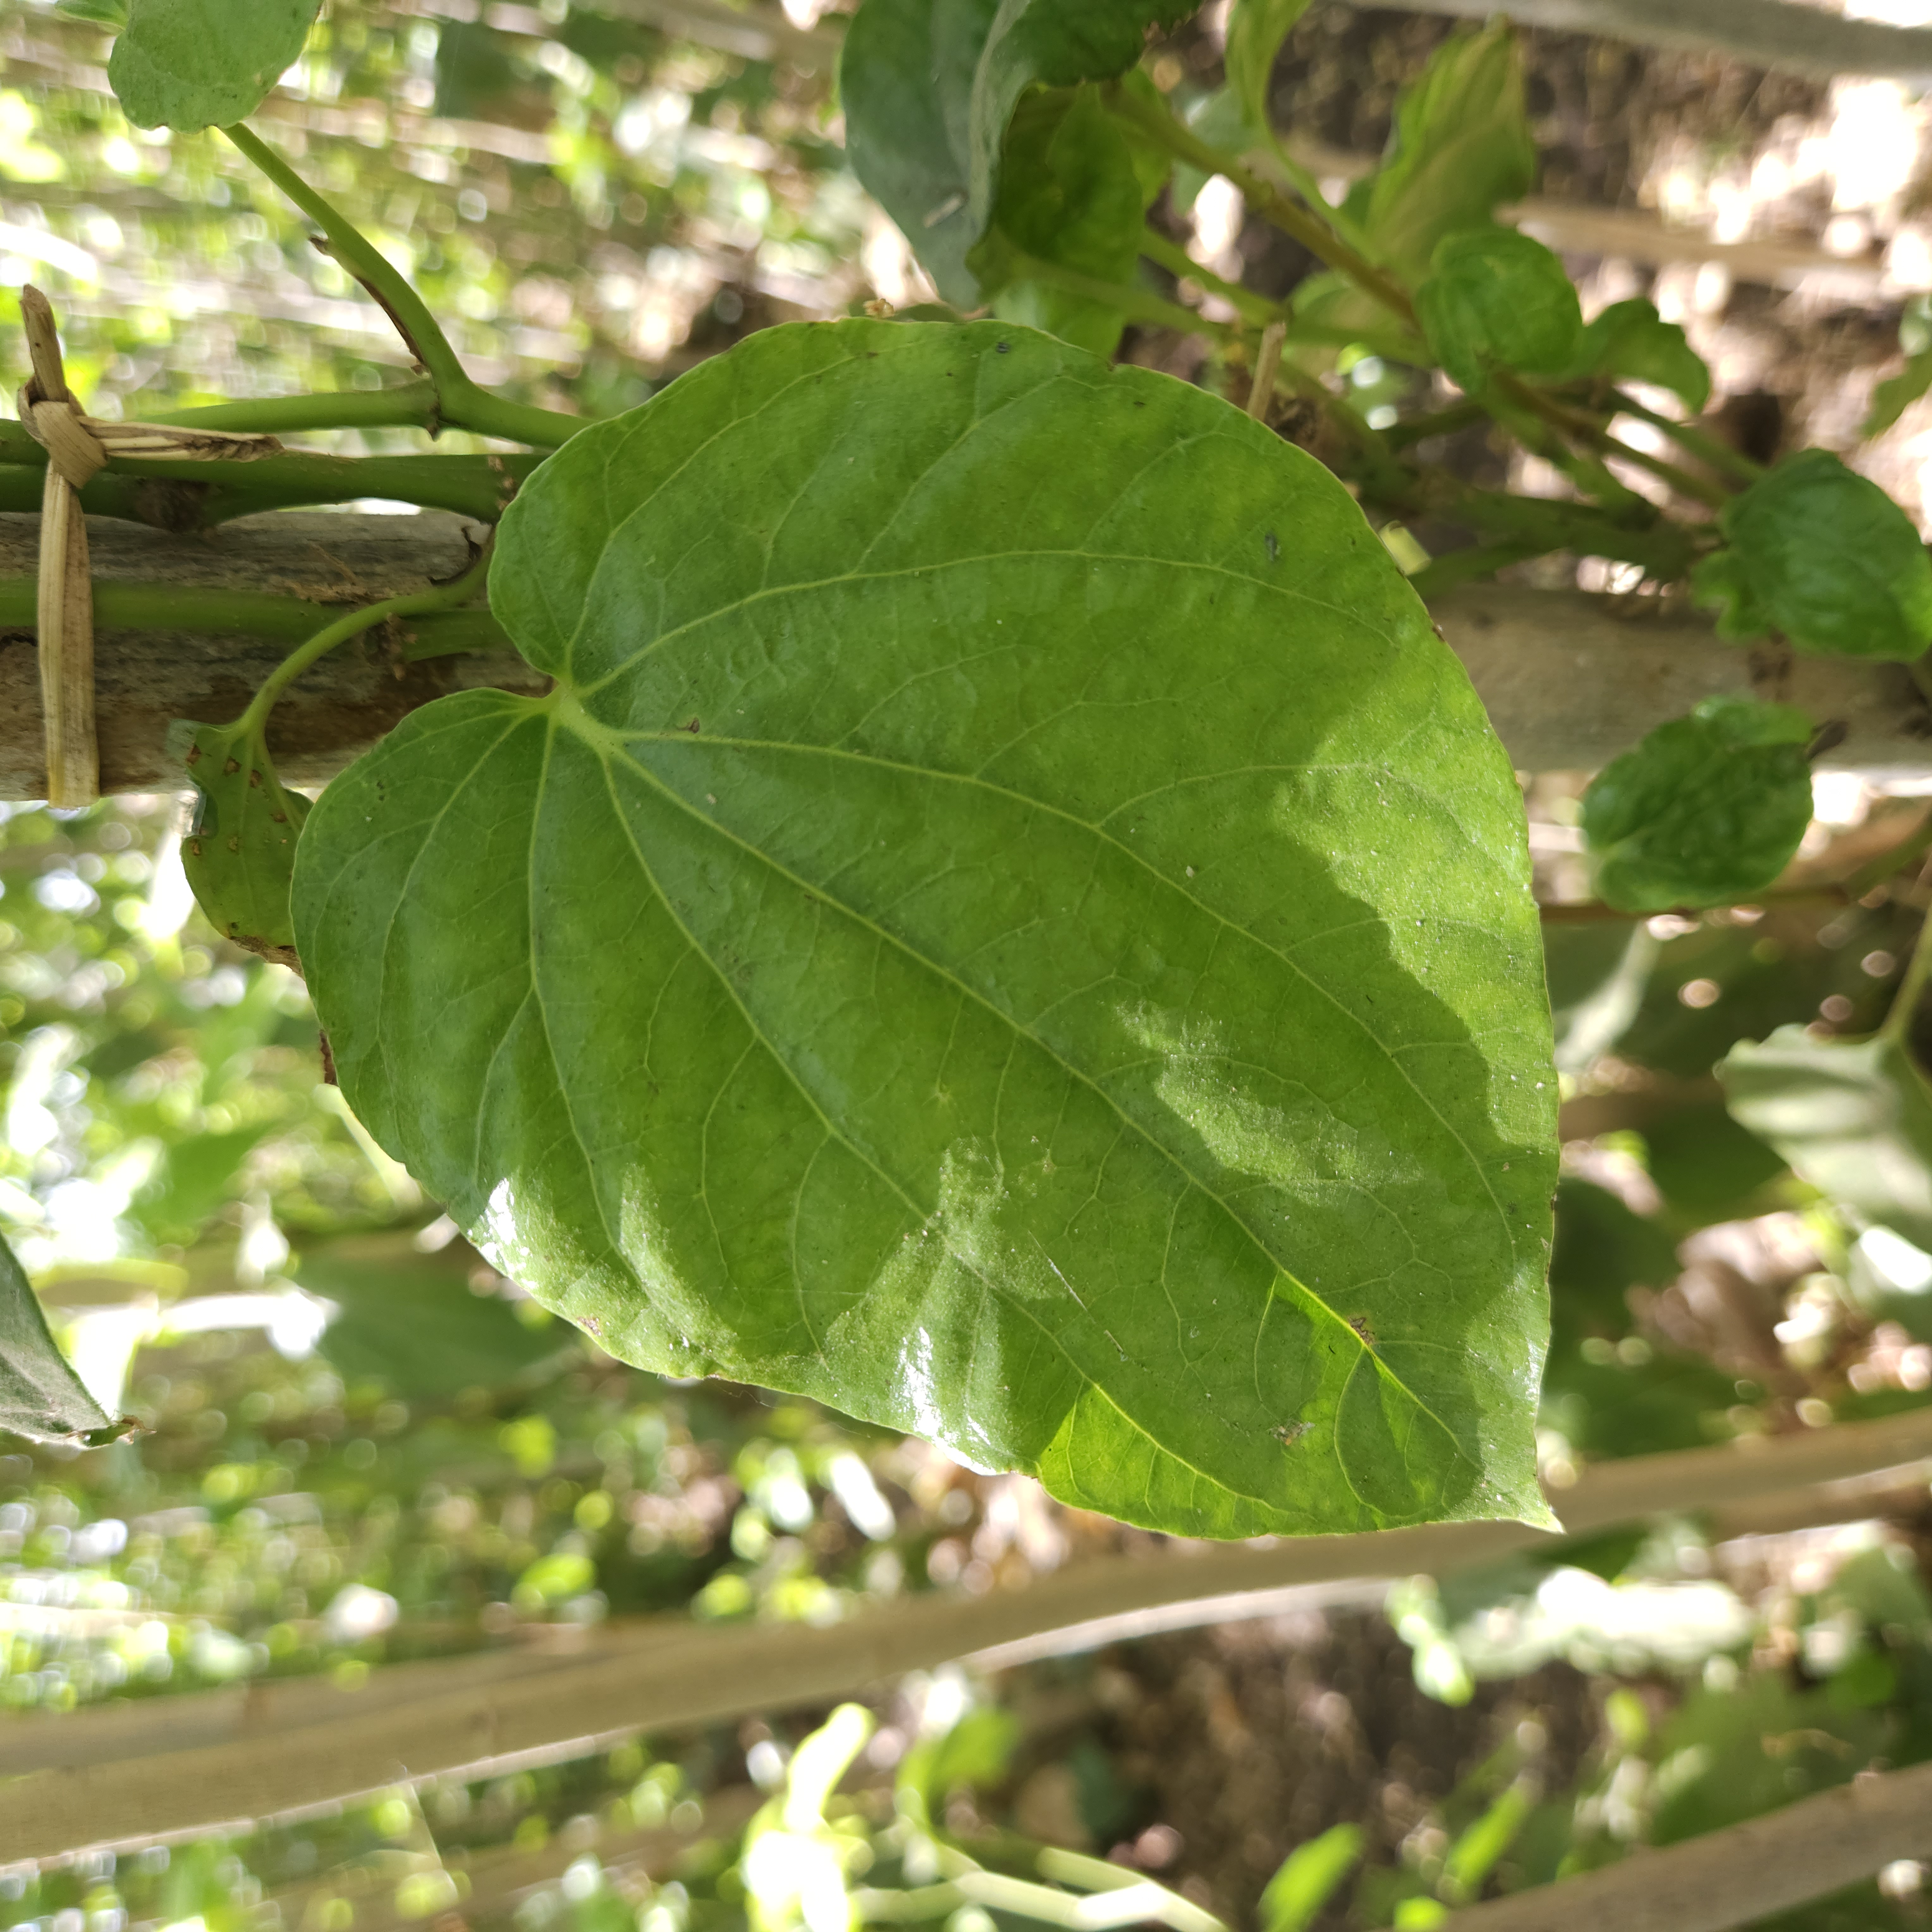
Label: Healthy